Air Resupply And Communications Service

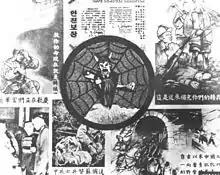
One of the many Propaganda Leaflets dropped by the 581st AR&CW over enemy lines during the Korean War

The November 1950 Communist Chinese intervention into the Korean War was first detected by Det. 2 aircraft, when it saw thousands of troops, trucks, on the ground in Manchuria, on the Chinese side of the Yalu River. This intelligence, however, was not taken seriously and, as history shows, the massive Chinese attack took the UN Command in Korea by surprise. Also, Det 2's "bomber" operations were ordered to be immediately shut down when UN headquarters was made aware of a plan to attack the headquarters of the Soviet Advisory staff in North Korea. As UN forces retreated south during the Chinese attack, contact was lost between the two armies. The order came down from FECOM Intelligence to find the Chinese. In response, Det. 2 parachuted an early warning line of Rabbits at various distances along an east–west axis across the Korean peninsula. Due to various constraints with the SCR-300 radios and the mountainous terrain, the agents were given smoke grenades. At the same time the C-47s were painted with large black and white stripes under the wings for identification purposes. A system was developed that if the Chinese had crossed a point near a Rabbit, red smoke was put out, green if South Korean troops were near the agent, yellow if no one had crossed the areas. Crude, but effective, the system worked.